Basudeb DasSarma

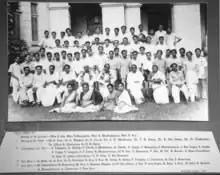
Basudeb DasSarma with P. B. Sarkar, Chairman of the Department of Chemistry, and other members of the University of Calcutta. Photograph taken on the eve of DasSarma's departure for the University of Illinois, Urbana-Champaign, USA in October 1953.

Basudeb DasSarma (1 January 1923 – 16 November 2007) was a chemist and faculty at the University College of Science and Technology of the University of Calcutta. He was among an early group of Indian scholars and professionals to emigrate to the US. He did groundbreaking research with John C. Bailar Jr. at the University of Illinois Urbana-Champaign, won an American Chemical Society award in 1971 for his contributions to the understanding of coordination and stereo-chemistry of metal complexes, and became a naturalized US citizen in 1972. He was a professor of chemistry at West Virginia State College from 1966 to 1992, President of the West Virginia Academy of Science, 1981–82, and a community leader and spokesman on environmental issues in the Kanawha Valley around Charleston, West Virginia. He died on 16 November 2007.